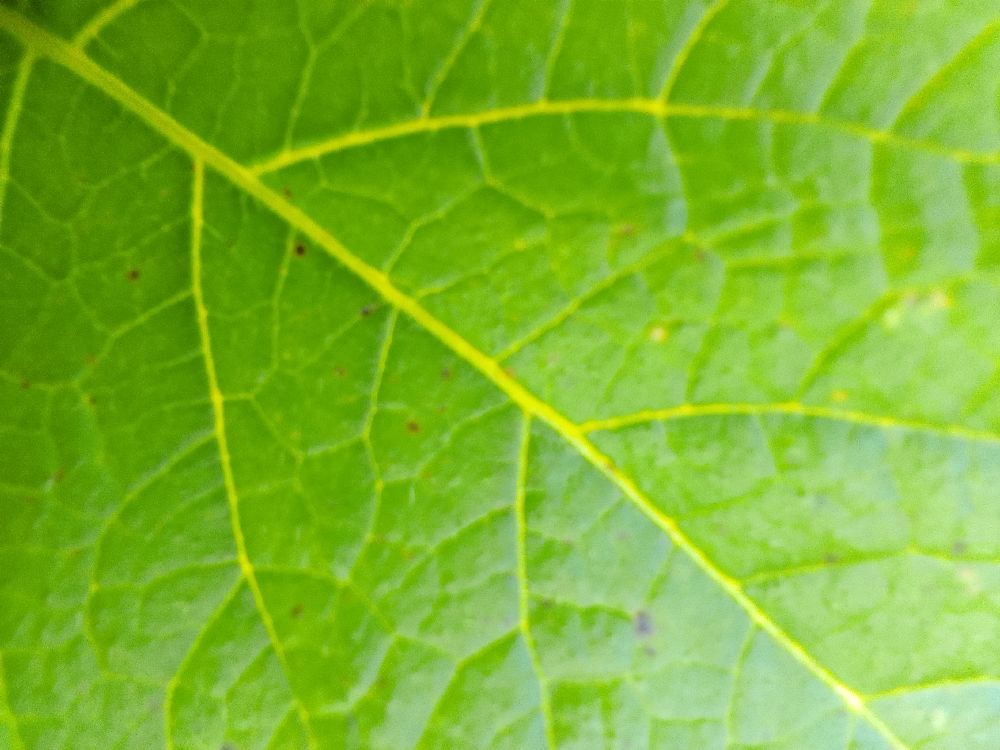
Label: Healthy